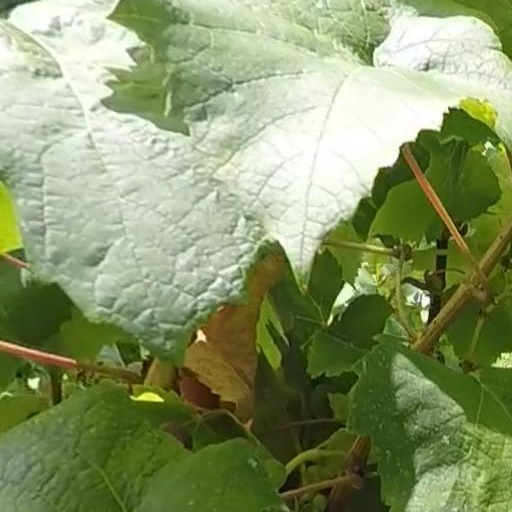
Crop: grape